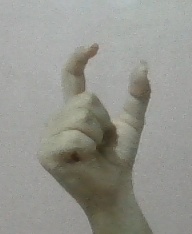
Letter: nun